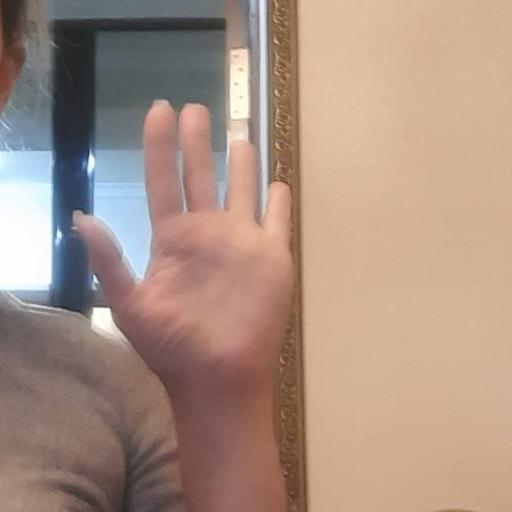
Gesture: palm